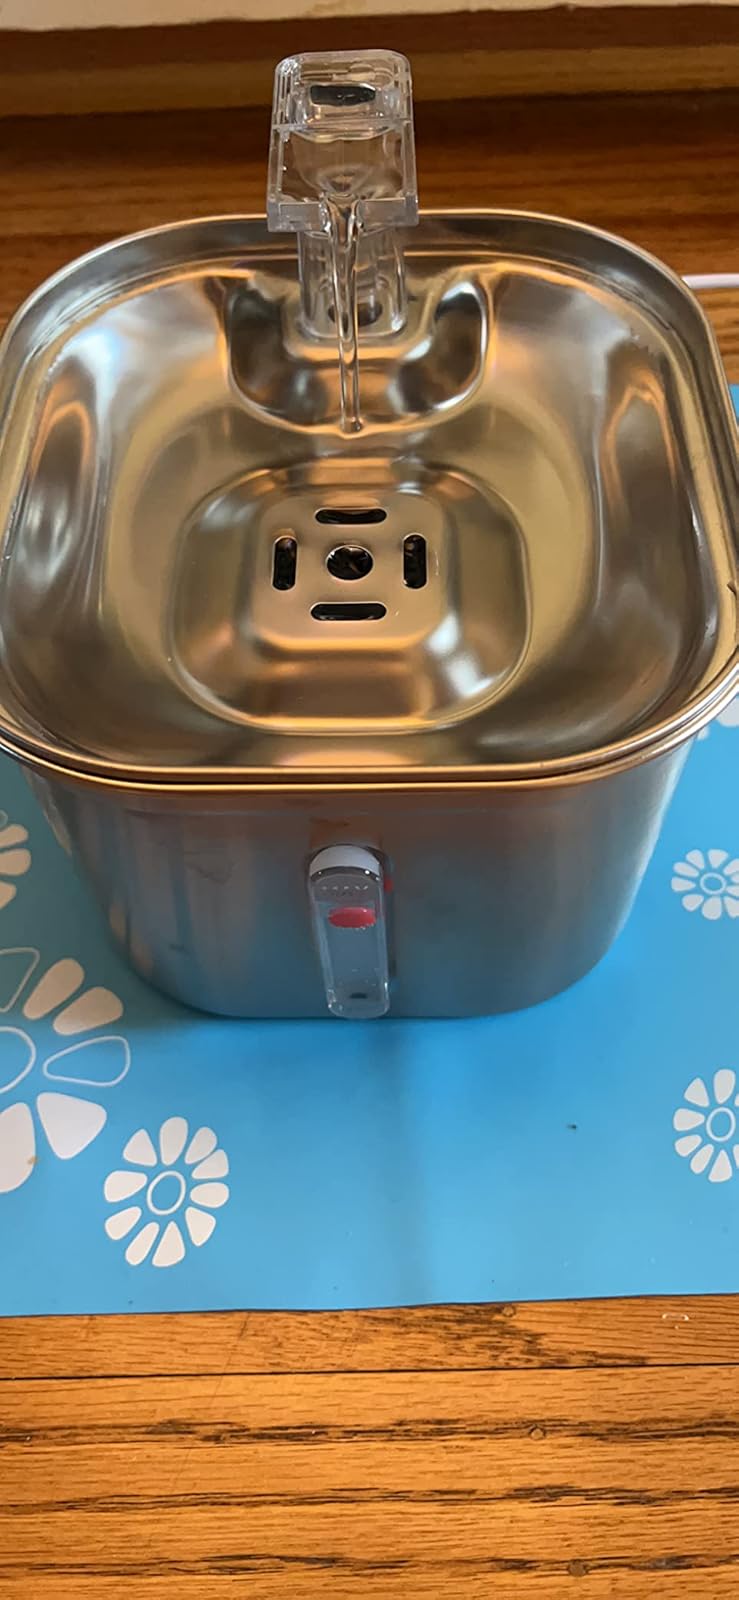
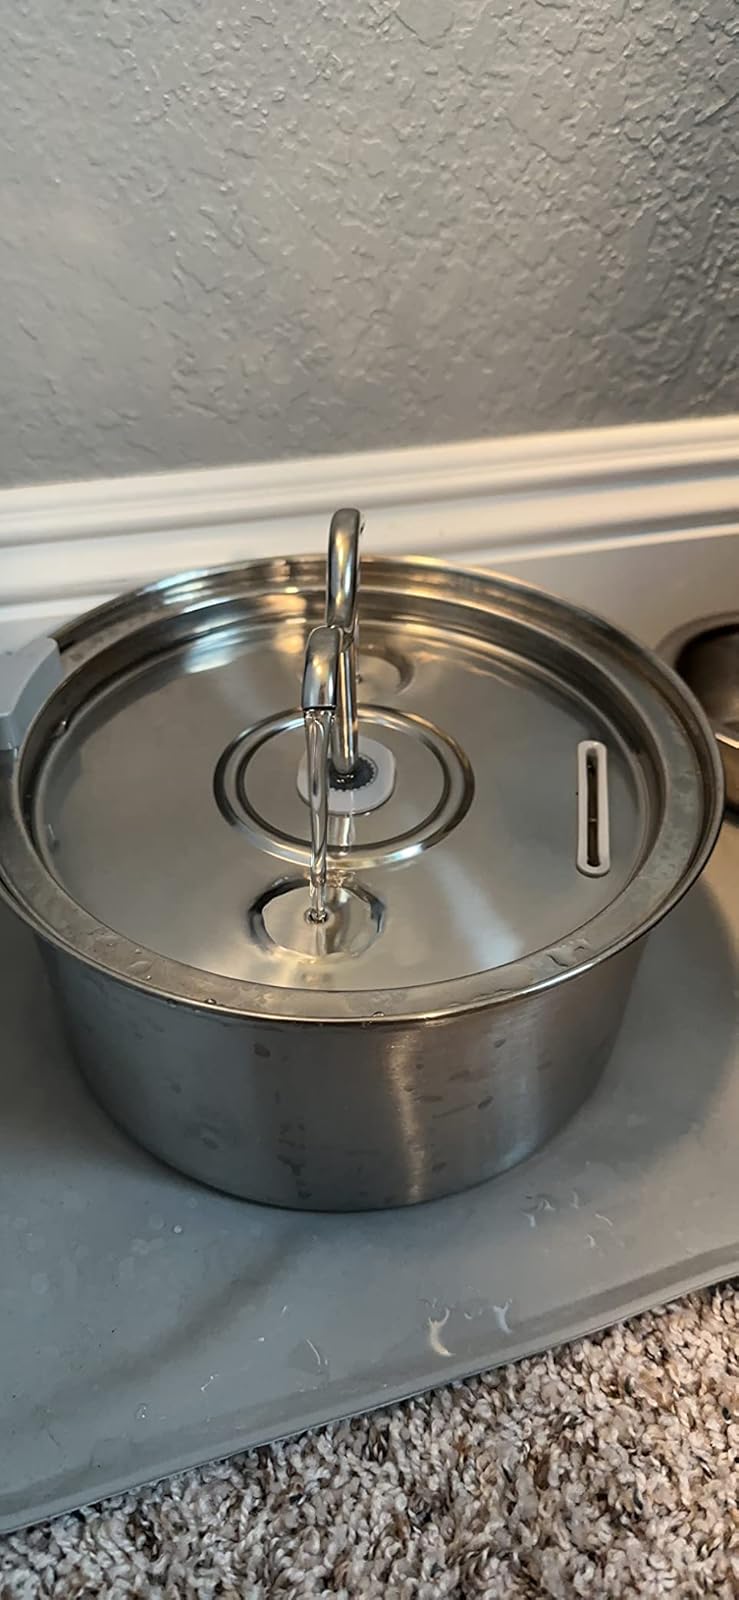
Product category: items_bowl
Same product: no